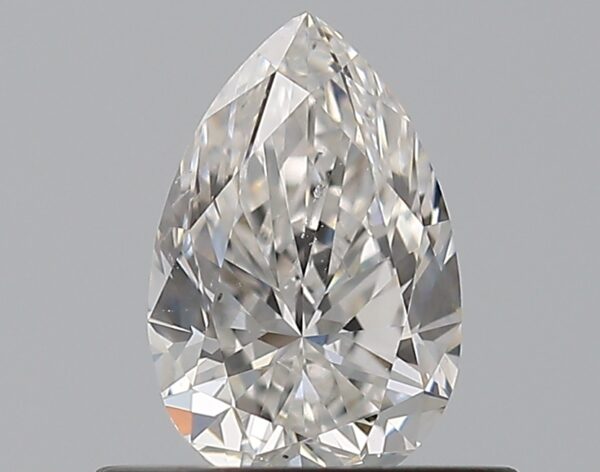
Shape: pear
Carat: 0.5
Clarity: SI1
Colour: F
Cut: VG
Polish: EX
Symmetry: EX
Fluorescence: N
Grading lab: GIA
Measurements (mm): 6.6 x 4.3 x 2.8